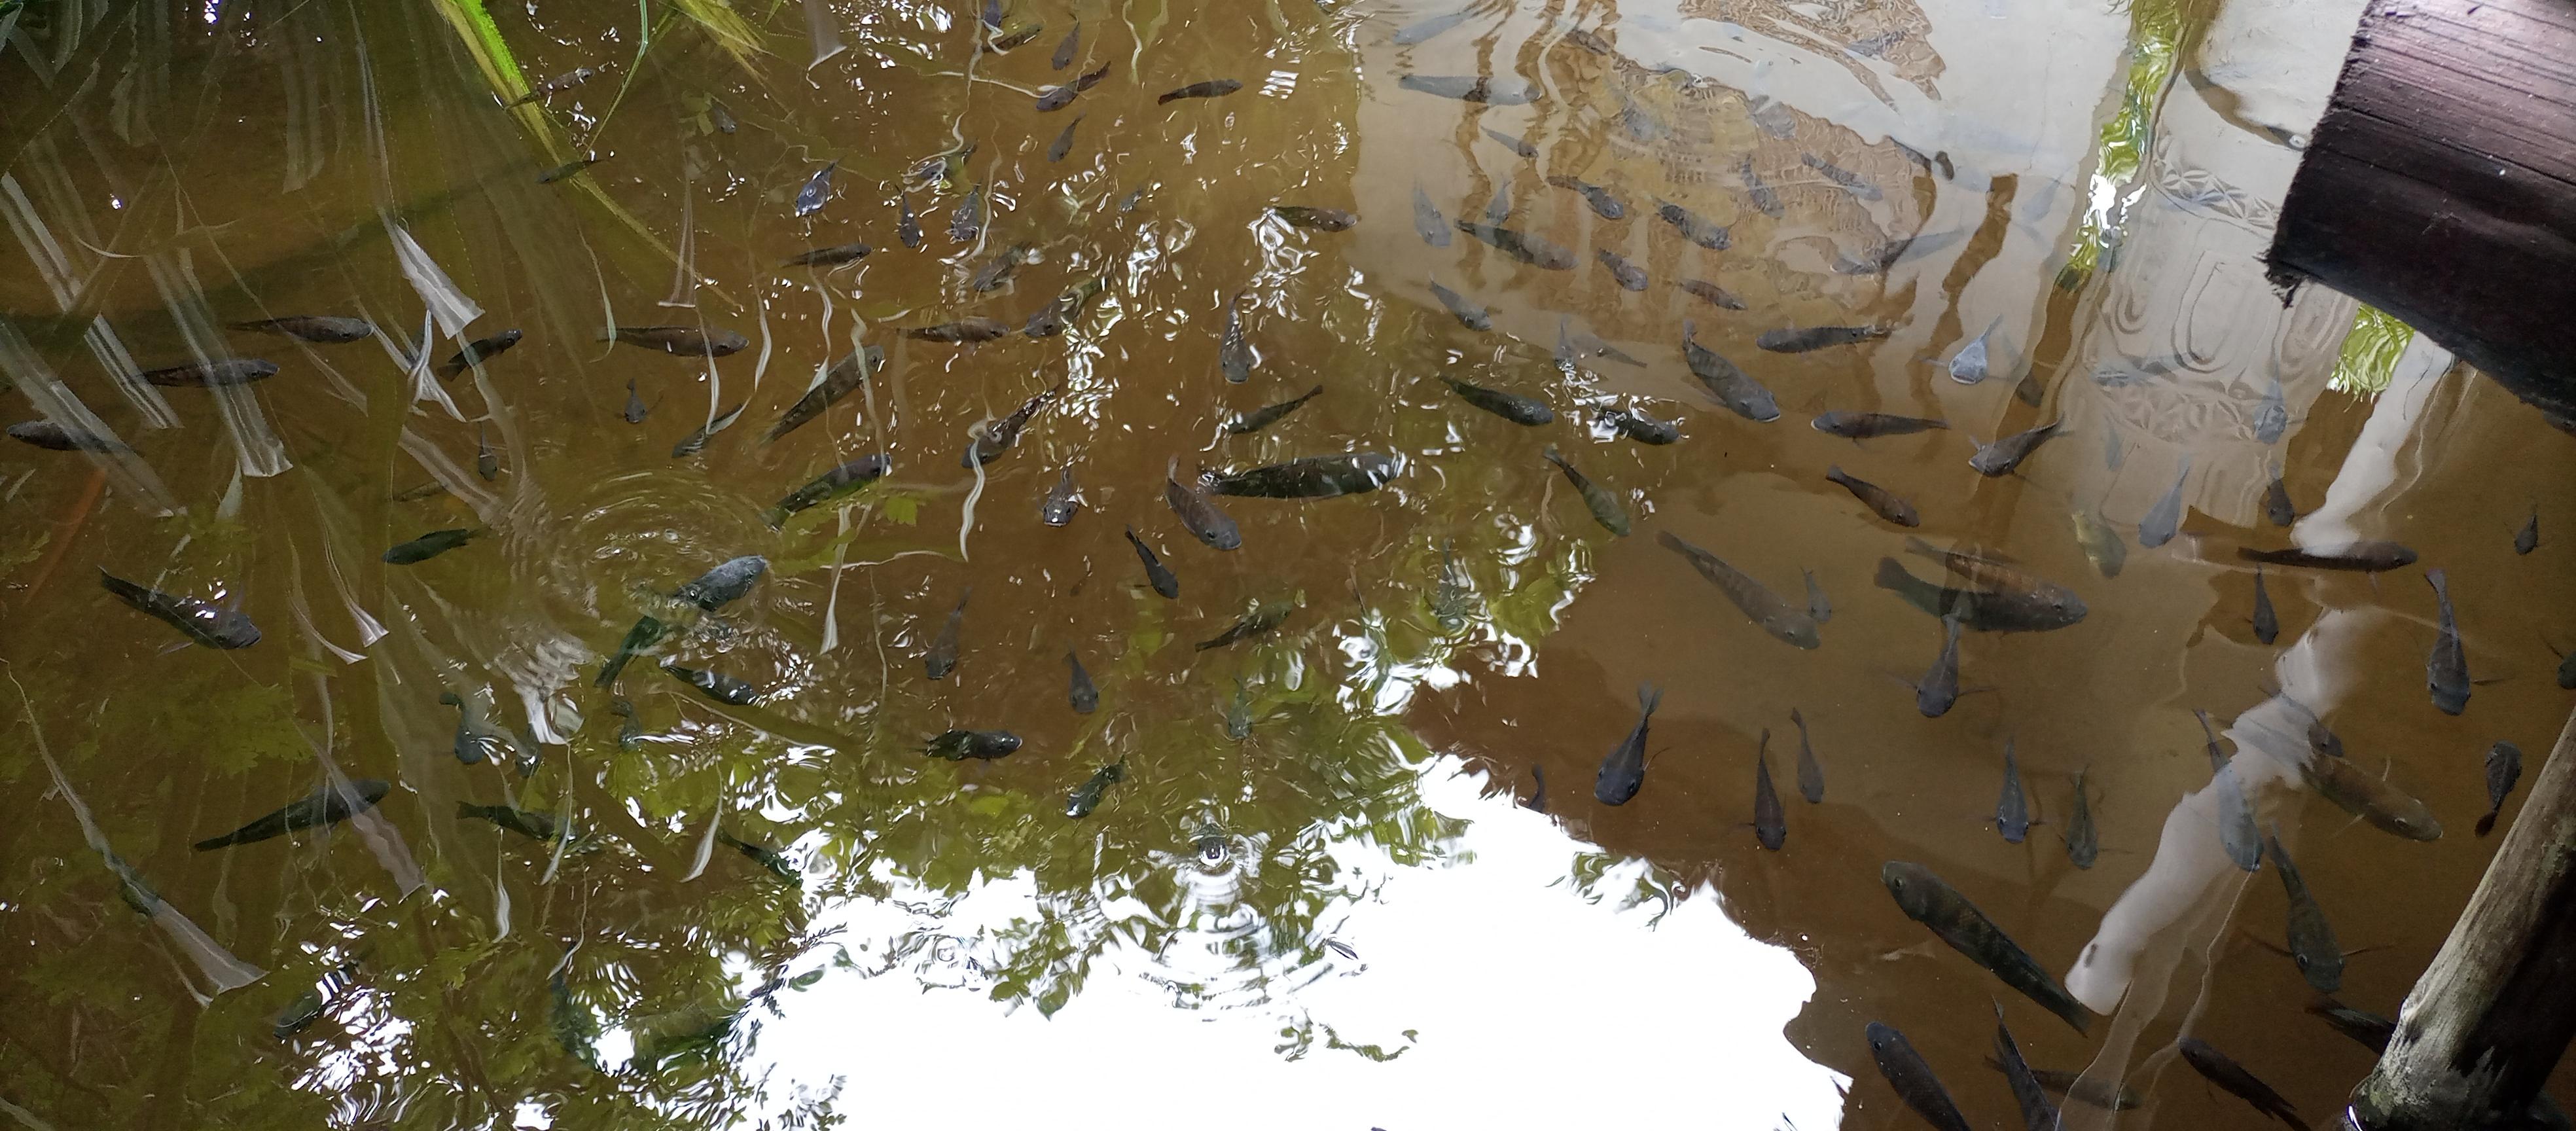
Kundi la samaki adogo wakiongelea kwenye maji yasiyokuwa safi sana, ambayo inaonekana kuwa na matope au uchafu. Samaki hao wana rangi nyeusi na kijivu. Mandhari yanaweza kuwa bwawa, mto mdogo, au eneo la kufuga samaki.